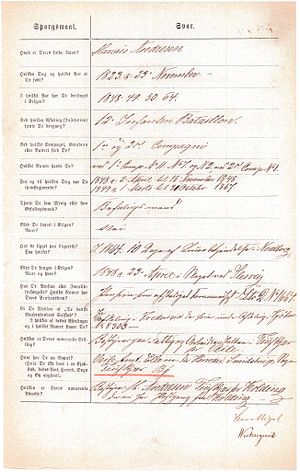
Erindringsmedaljen for Krigen 1848-50 og Krigen 1864 / Ansøgning
Rigsarkivet. Krigsministeriet. Ansøgninger om erindringsmedalje 1848-1850 og 1864 1848-1943
Rigsarkivet. Krigsministeriet. Ansøgninger om erindringsmedalje 1848-1850 og 1864 1848-1943
Erindringsmedaljen for Krigen 1848-50 og 1864 er en medalje, man kunne ansøge om at få tildelt, hvis man enten i hæren eller i søværnet havde deltaget i felttogene 1848-50 og 1864 – det vil sige både 1. Slesvigske krig og 2. Slesvigske krig, 1. Slesvigske krig bliver også kaldt Treårskrigen. Medaljen blev stiftet af Christian 9. den 10. juni 1875 og blev administreret af Krigsministeriet. Krigsministeriets notater indikerede, at der var 2.100 berettiget til medaljen, foruden de 800 ansøgninger Marineministeriet havde registreret.